Cubbyhouse

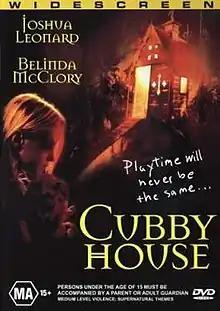
Australian DVD cover

Cubbyhouse is a 2001 Australian horror film, directed by Murray Fahey and starring Joshua Leonard (of "The Blair Witch Project" fame) and Belinda McClory ("The Matrix"). It screened at the 2001 Cannes Film Festival.